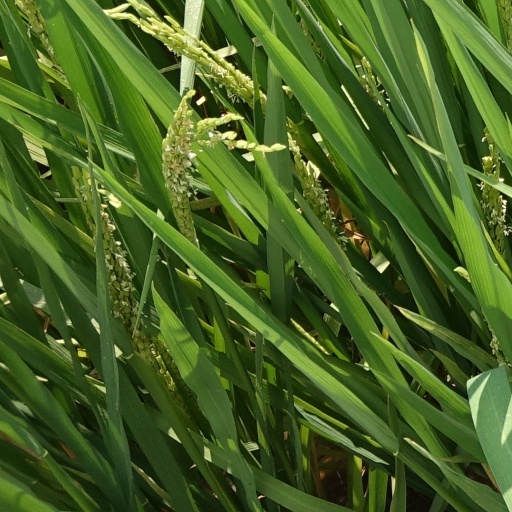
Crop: rice